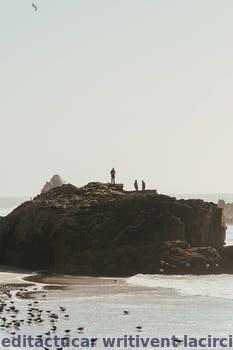
Label: Watermark